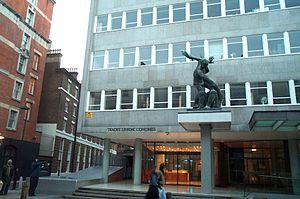
Le Trades Union Congress est l'organisation fédératrice des syndicats britanniques. Ses 71 membres représentent environ 7 millions d'adhérents.